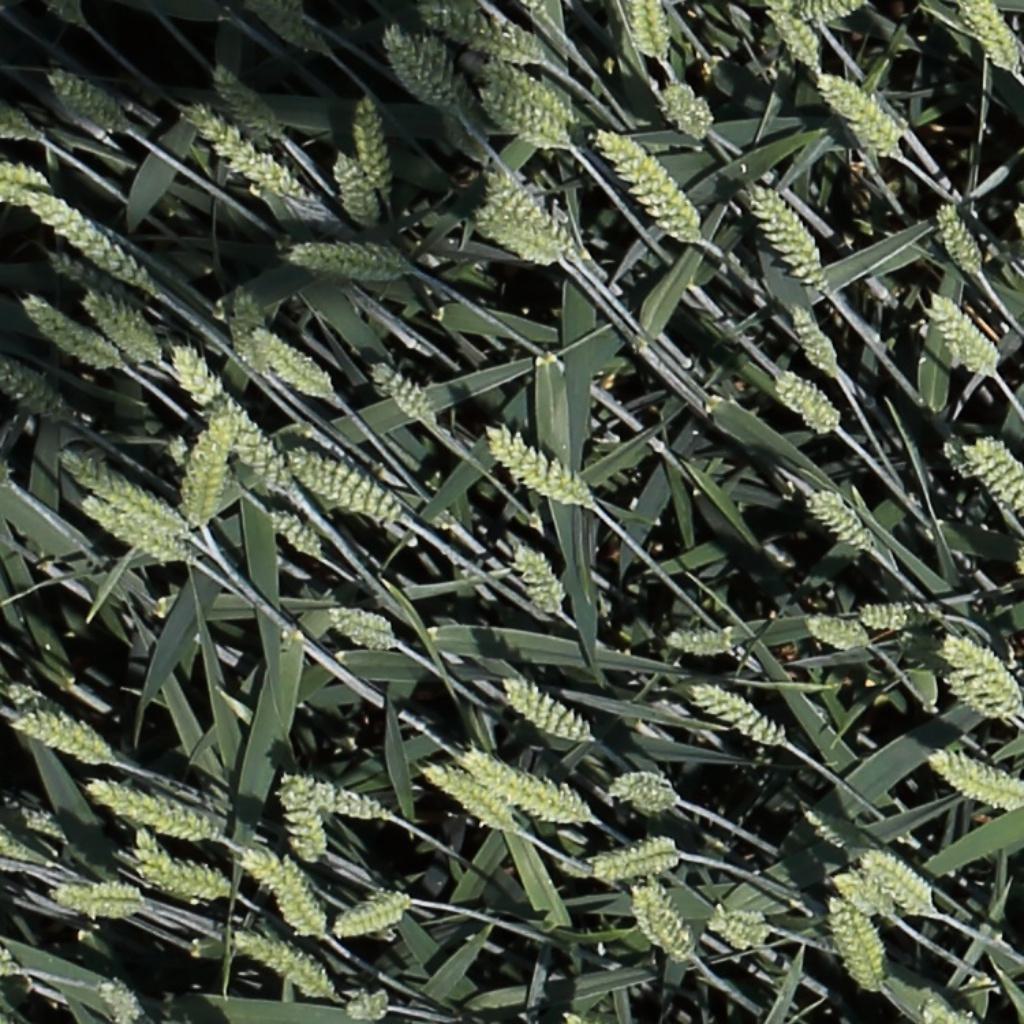
Country: Switzerland
Location: Usask
Wheat development stage: Filling